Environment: lab
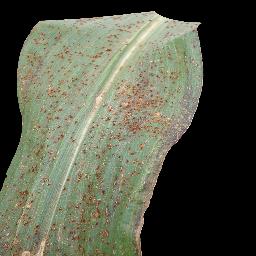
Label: common_rust